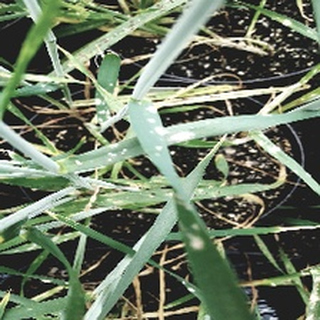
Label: wheat_mildew